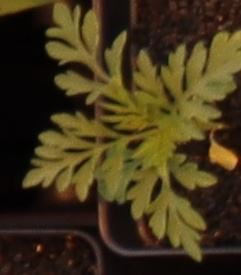
Label: Ragweed